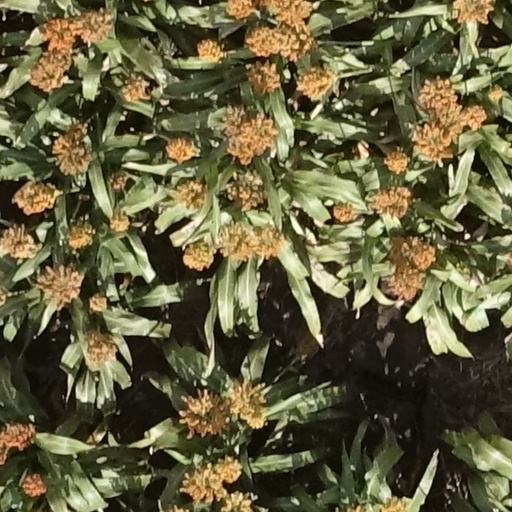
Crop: sorghum